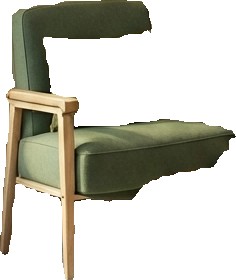
Surface category: chair